Mímisbrunnr

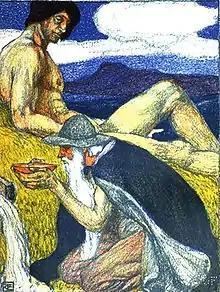
Odin drinks from Mímisbrunnr as Mímir looks on (1903) in a work by Robert Engels

In Norse mythology, Mímisbrunnr (Old Norse "Mímir's wellspring") is a spring or well associated with the being Mímir, located beneath the world tree Yggdrasil. Mímisbrunnr is attested in the "Poetic Edda", compiled in the 13th century from earlier traditional sources, and the "Prose Edda", written in the 13th century by Snorri Sturluson. The wellspring is located beneath one of three roots of the world tree Yggdrasil, a root that passes into the Jötunheimr where the primordial plane of Ginnungagap once existed. In addition, the "Prose Edda" relates that the water of the wellspring contains much wisdom, and that Odin sacrificed one of his eyes to the wellspring in exchange for a drink. In the "Prose Edda", Mímisbrunnr is mentioned as one of three wellsprings existing beneath three roots of Yggdrasil, the other two being Hvergelmir, located beneath a root in Niflheim, and Urðarbrunnr.